Persecution of Journalists under Bangladesh's Interim Government (2024–25)

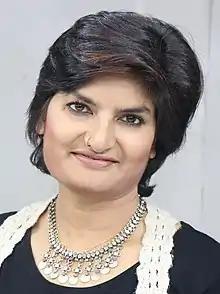
Munni Saha

The International Crimes Tribunal Investigation agency has accused Shyamal Dutta, editor of the Bhorer Kagoj, of inciting murder, genocide, and torture during the 2024 Bangladesh Quota Reform Movement. In addition, a case was filed against him in connection with the murder of Mohammad Fazlu, which occurred in Dhaka's Bhashantek area during the Anti-Discrimination Student Movement. On March 6, 2025, Shyamal Dutta was detained near the Dhobaura border in Mymensingh while allegedly attempting to cross into India. On September 23, 2025, a Dhaka court rejected his bail application and ordered him to be sent to jail. Prior to the rejection of his bail, Dutta had been placed on a seven-day remand for interrogation related to the murder case. The arrest of Shyamal Dutta has drawn concern from several international journalist organizations. The Committee to Protect Journalists (CPJ), Reporters Without Borders (RSF), and the Editors' Council expressed concerns over press freedom and called for a fair trial.